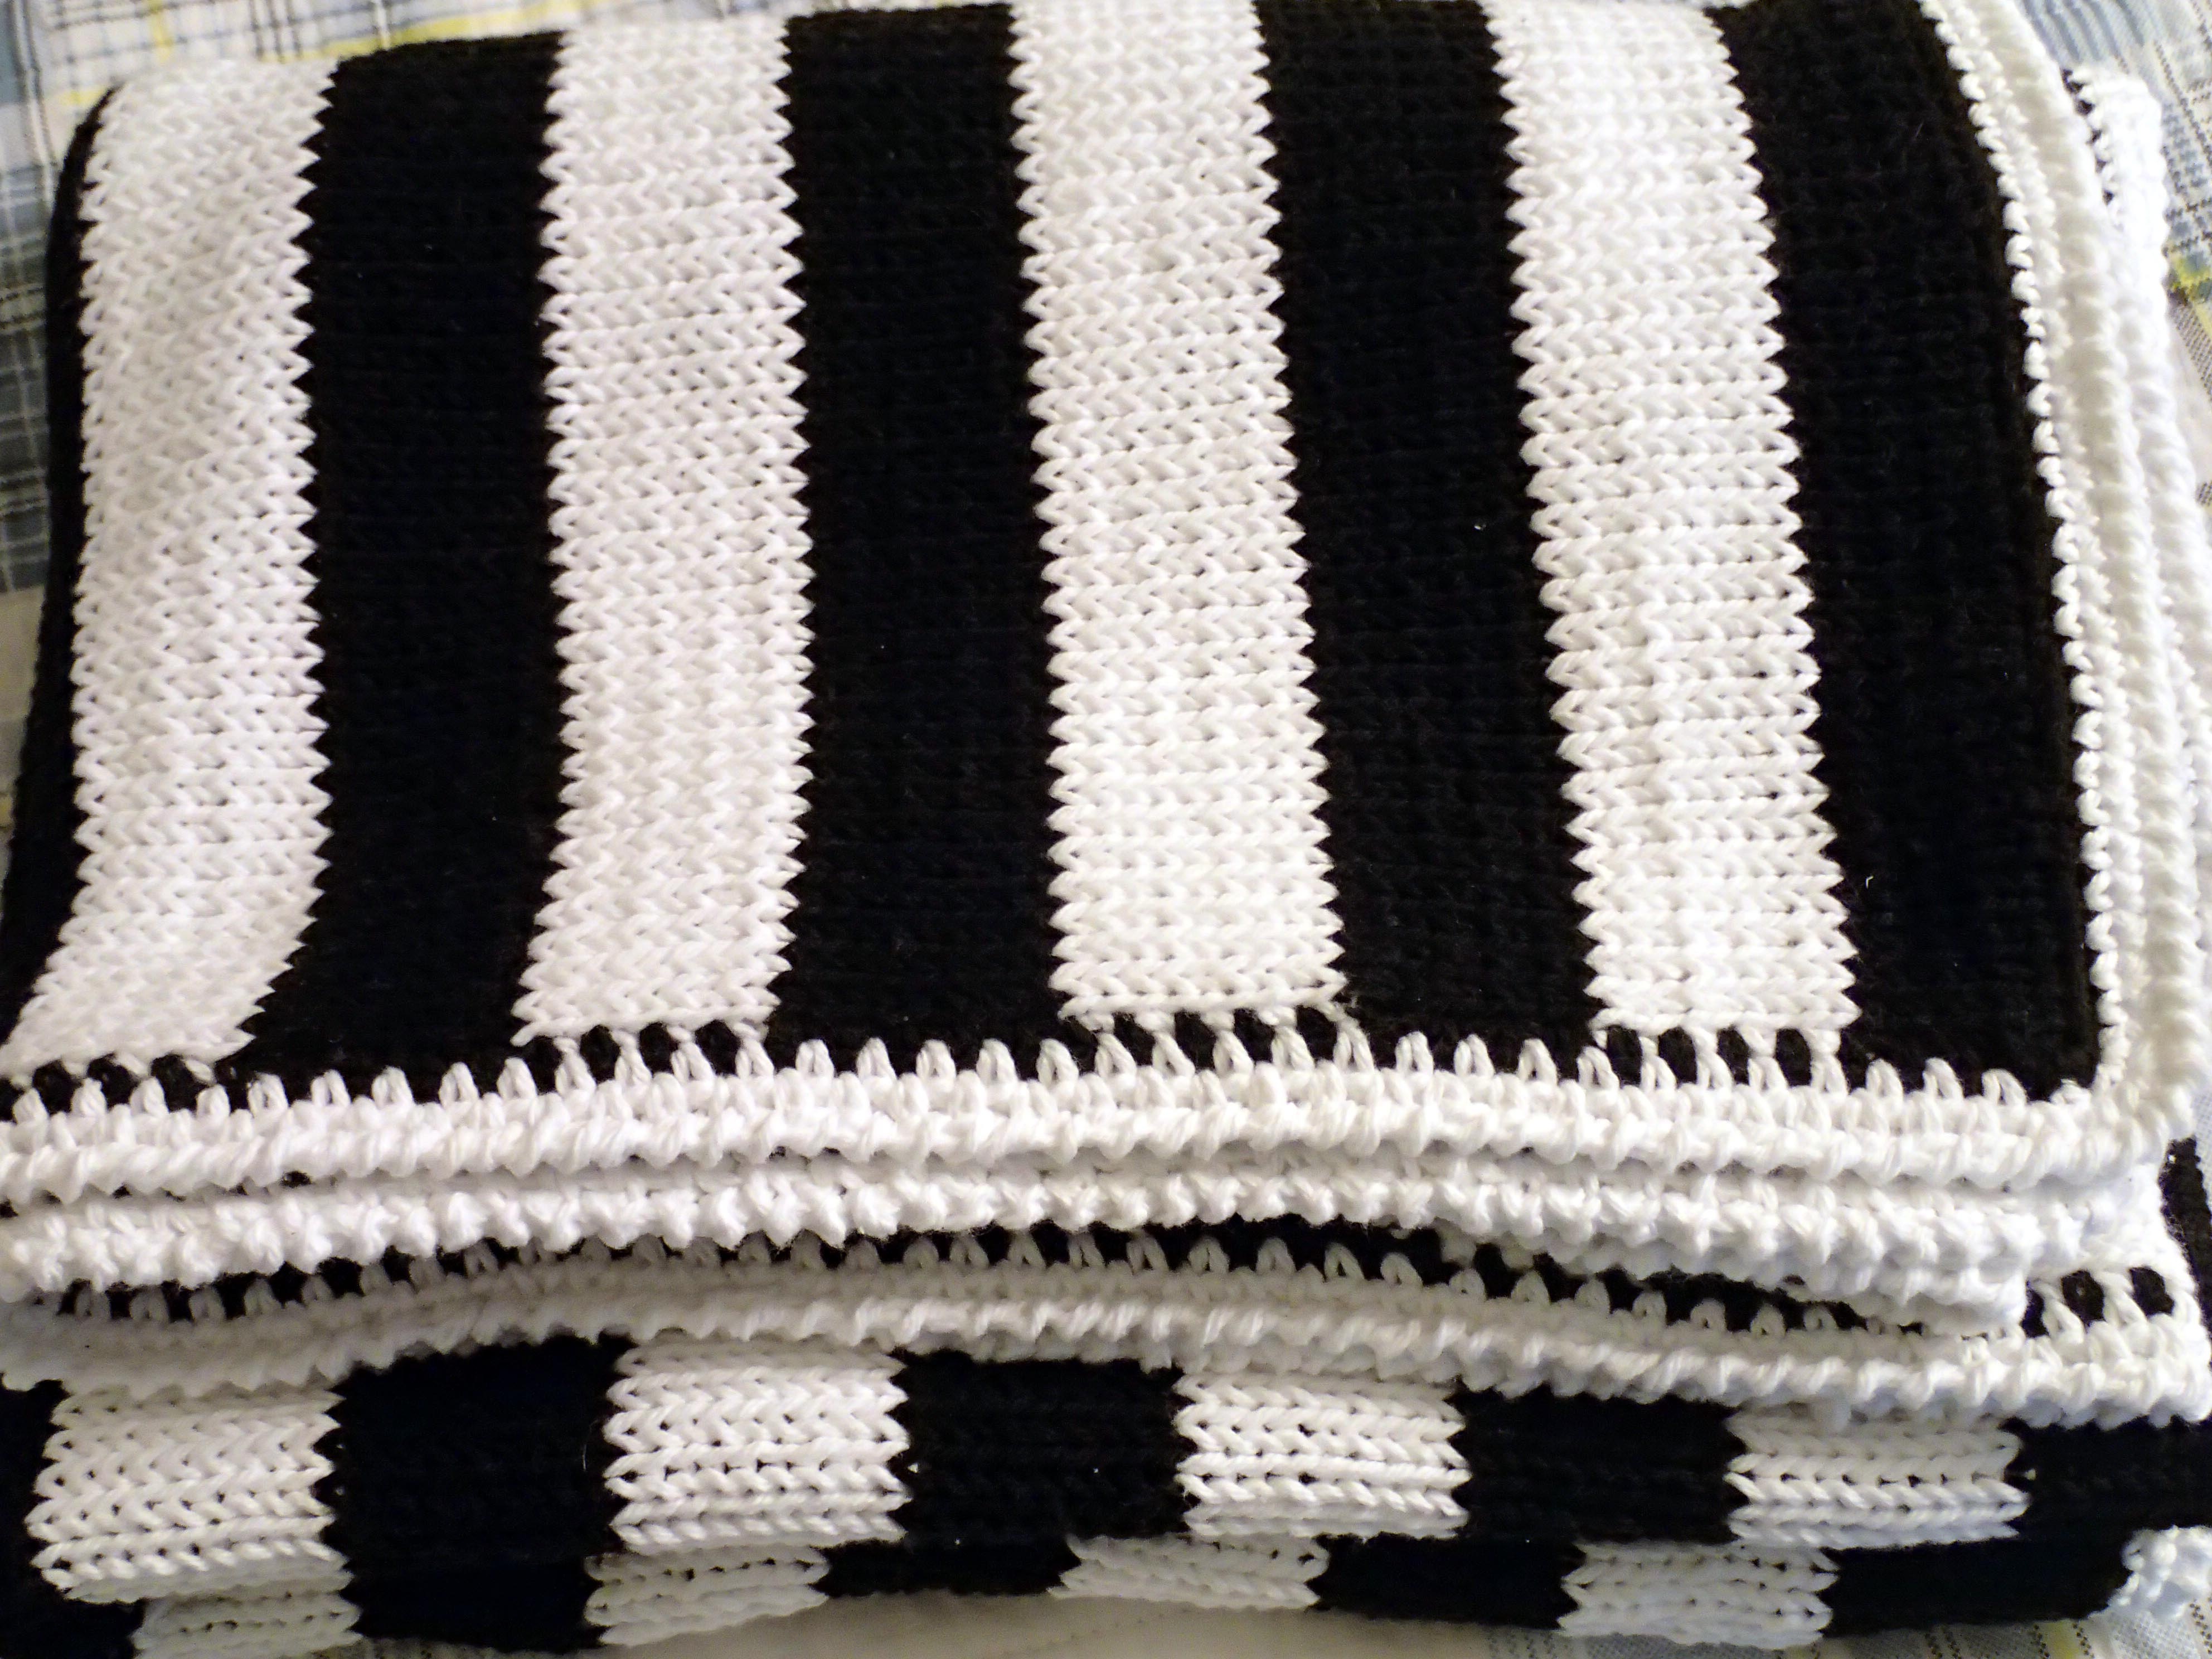
white, pattern, black, material, product, crochet, textile, art, design, modern blanket, knit blanket, handmade throw, soft cotton, modern decor, modern bedding, cozy throw, natural yarn, striped blanket, gender neutral